Johann Peter Beaulieu

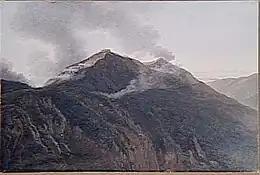
Battle of Montenotte. "Attack on the redoubt of Monte Legino" by Giuseppe Bagetti (1764-1831)

On 4 March 1796, Beaulieu was promoted to Feldzeugmeister and transferred to command the 32,000-strong Habsburg army in northern Italy. He faced a French army with a newly created commander, Napoleon Bonaparte. Together with a 17,000-man army from the Kingdom of Piedmont-Sardinia, Beaulieu's task was to defend the crest of the Ligurian Alps and the northern Apennines in order to keep the French armies from entering the Po River basin of northern Italy. Secret orders from the Austrian government warned him that his Piedmontese ally might soon change sides, and was not to be trusted. These instructions prevented Beaulieu from effectively cooperating with the Sardinian commander of the Piedmontese forces, Michelangelo Colli-Marchi, a personal friend.